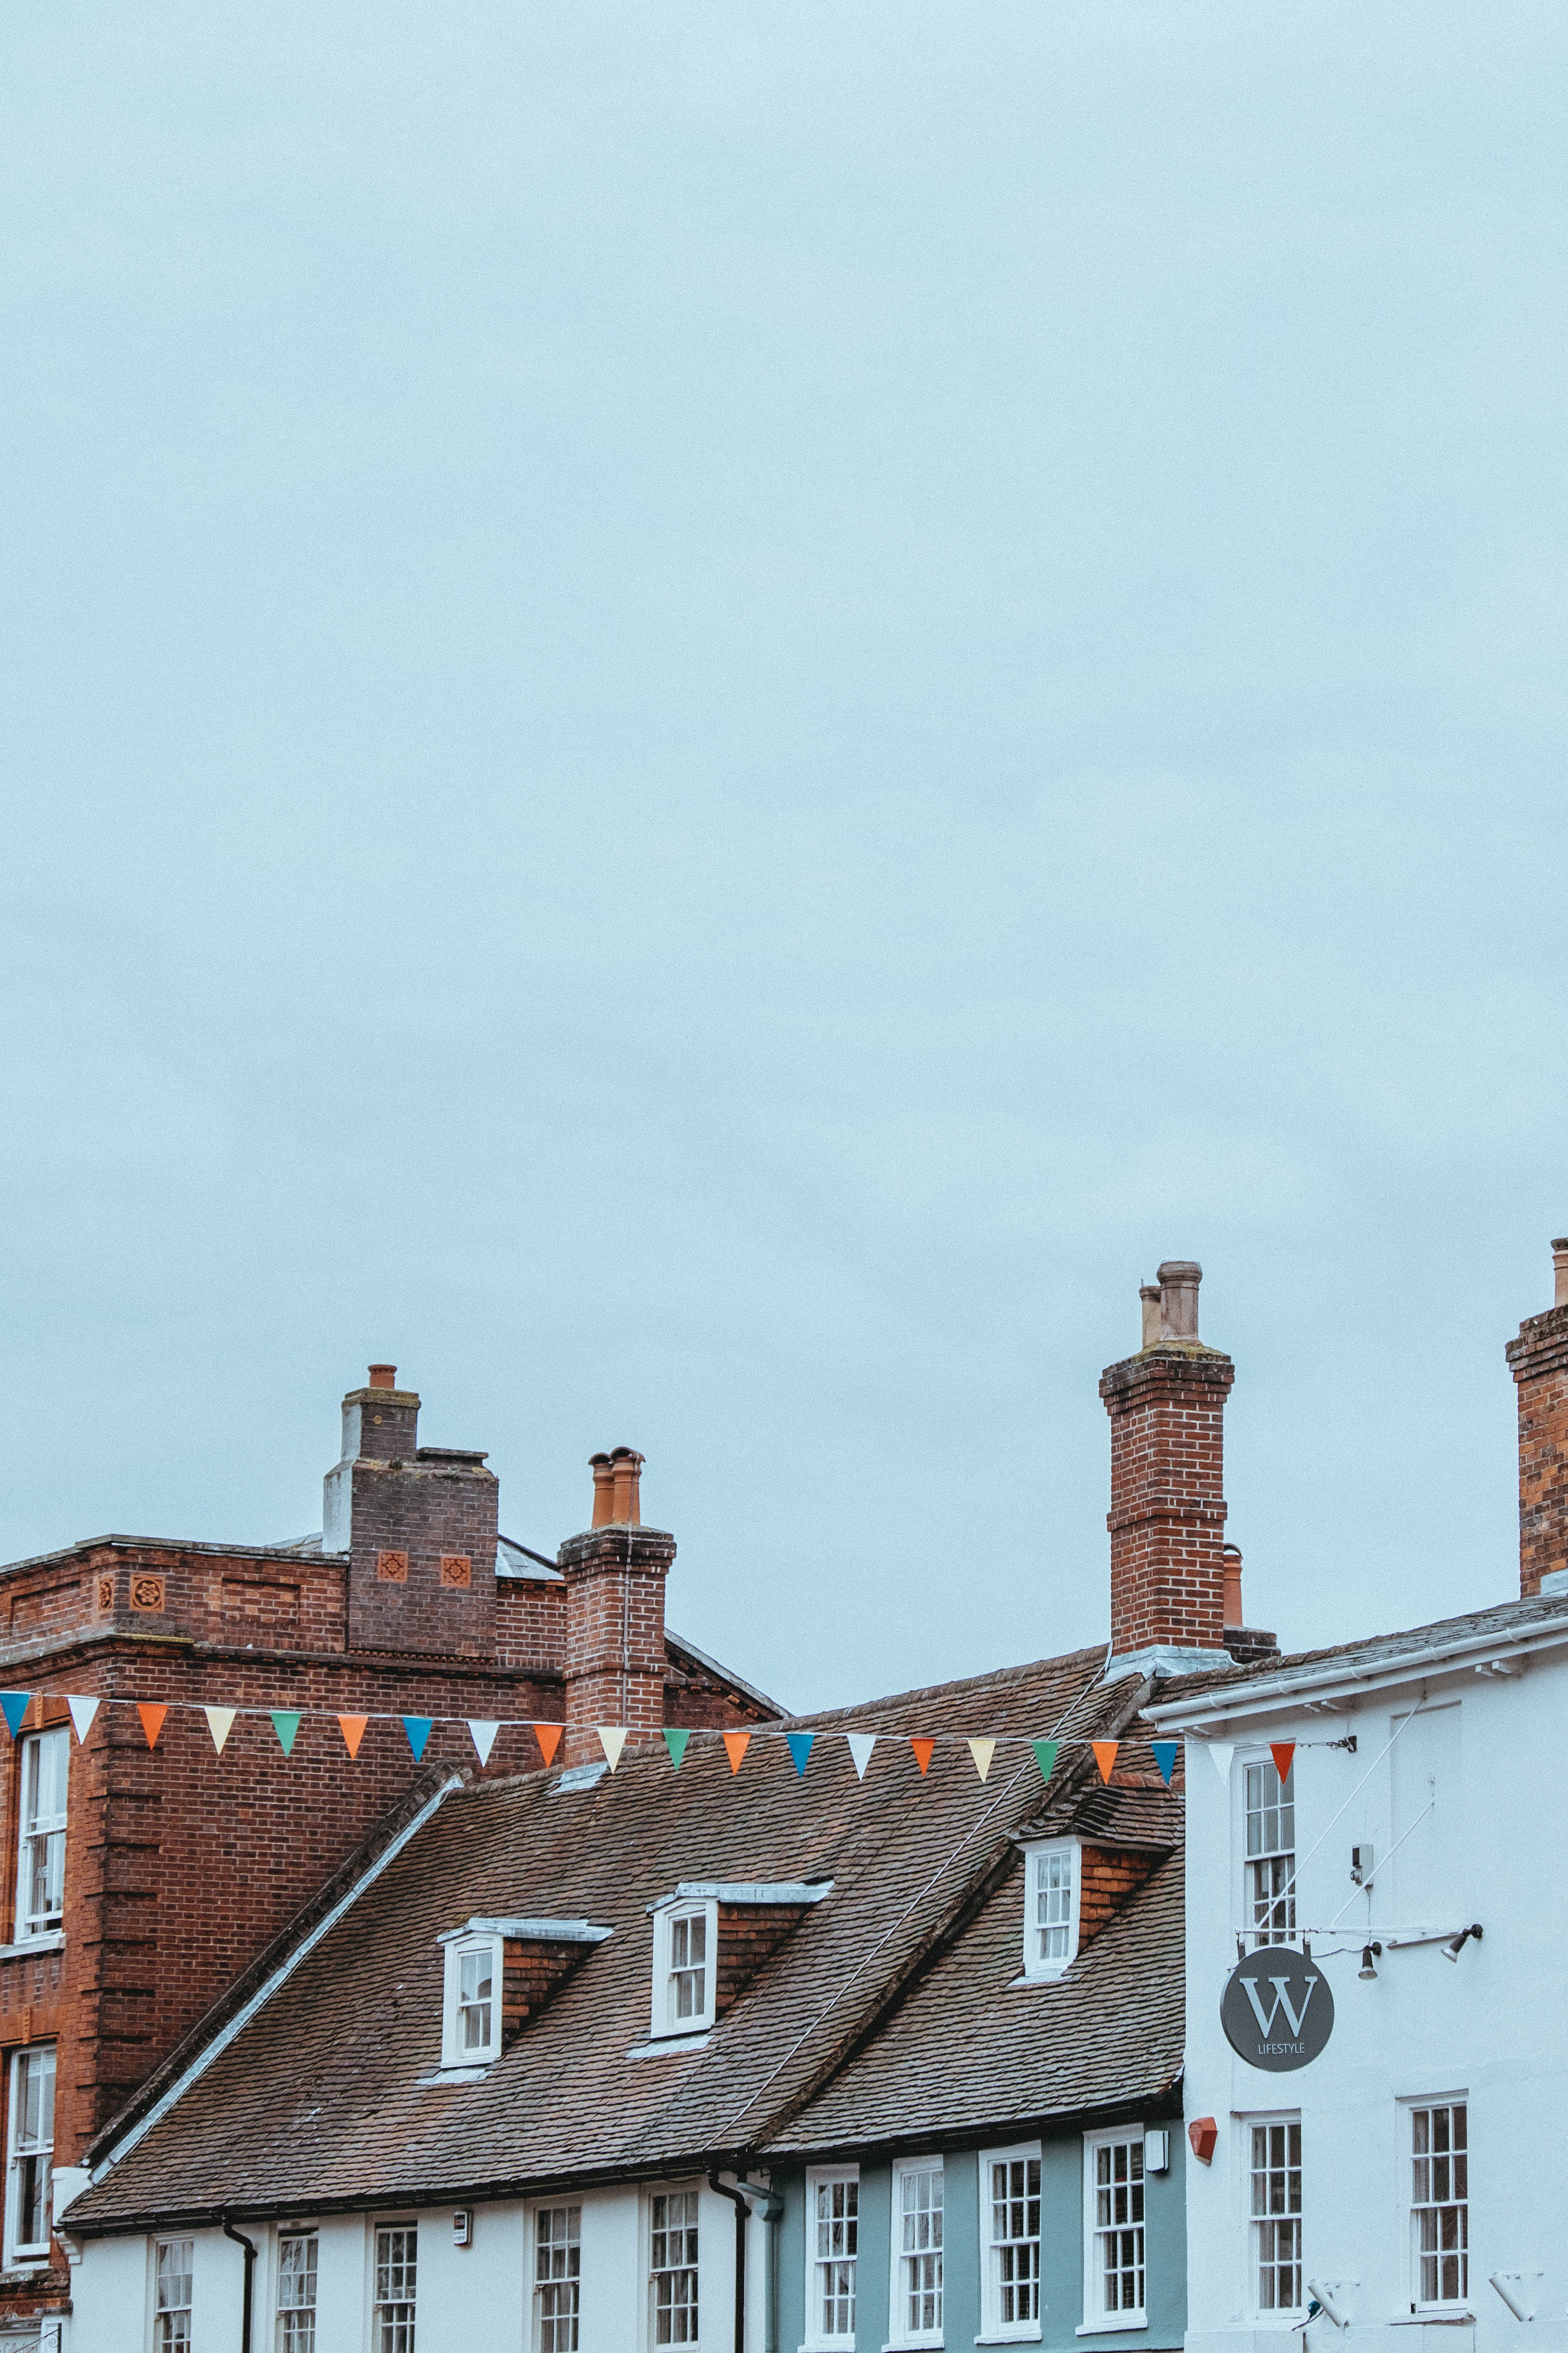
tree, cloud, sky, house, window, town, roof, building, city, facade, residential area, outdoor structure